Corsi block-tapping test

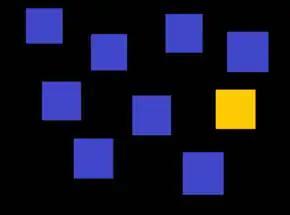
This is an example of the computer version of the task. The yellow symbolizes the current block in the sequence.

The Corsi block-tapping test is a psychological test that assesses visuo-spatial short term working memory. It involves mimicking a researcher as they tap a sequence of up to nine identical spatially separated blocks. The sequence starts out simple, usually using two blocks, but becomes more complex until the subject's performance suffers. This number is known as the "Corsi Span", and average is about 5–6 for typically 'normal' human subjects.